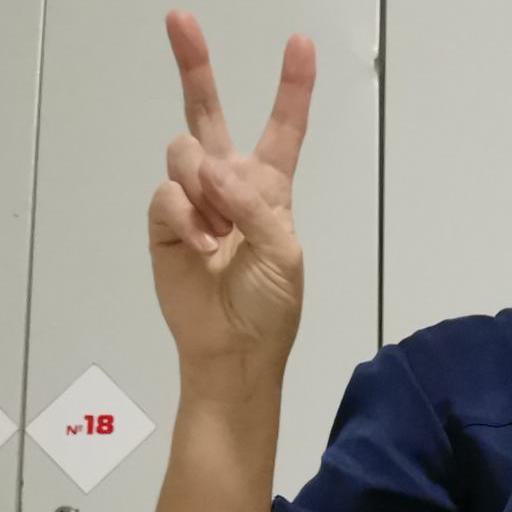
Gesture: peace